Virtua Pro Football

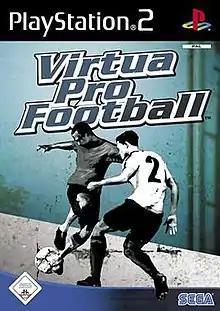
PAL region cover art

Virtua Pro Football, known in Japan as , is a PlayStation 2 football simulation video game, released by Sega in 2006.